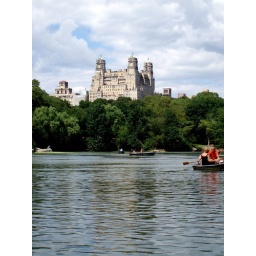
Castle-like building towering over the Central Park boating lake